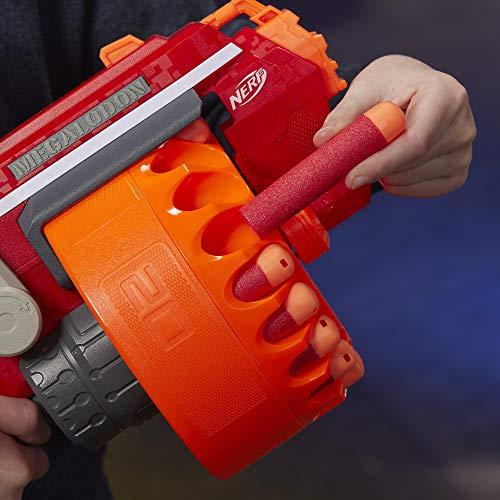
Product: Megalodon Nerf N-Strike Mega Toy Blaster with 20 Official Mega Whistler Darts Includes: Blaster, Drum, 20 Darts, & Instructions
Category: Toys & Games | Sports & Outdoor Play | Blasters & Foam Play
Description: Includes 20 Nerf Mega Whistler darts: Nerf Mega darts are designed for power, tested, and approved for performance and quality, and constructed of durable foam with flexible, hollow tips.
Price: $29.88
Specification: ProductDimensions:4.2x24.5x12.5inches|ItemWeight:2.2pounds|ShippingWeight:3.7pounds(Viewshippingratesandpolicies)|ASIN:B07JXNCCWJ|Itemmodelnumber:E2849|Manufacturerrecommendedage:8yearsandup